Leikhamton

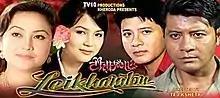
Theatrical release poster

Leikhamton is a 2014 Manipuri film directed by Tej Kshetri and produced by Th. Leishang. It stars Maya Choudhury as the titular protagonist with Gokul Athokpam and Sushmita Mangsatabam in the lead roles. The story and screenplay of the film was written by Ksh. Subadani. Poirei Thokchom composed the soundtrack and Ksh. Subadani and Tej Kshetri wrote the lyrics.